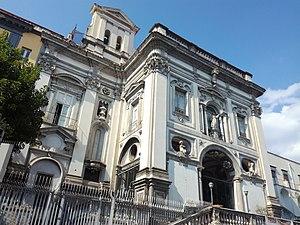
L'église Santa Maria degli Angeli alle Croci est une des plus remarquables églises baroques de Naples. Elle est sise via Veterinaria, près du jardin botanique. Elle dépend de l'archidiocèse de Naples. Elle ne doit pas être confondue avec la basilique Santa Maria degli Angeli a Pizzofalcone.